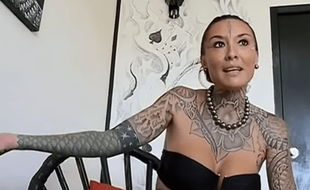
Gender: women